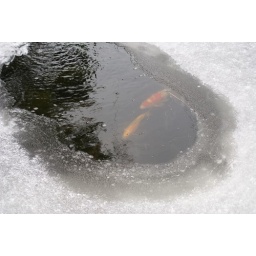
Little Snot the yellow and black one has really grown under the ice.